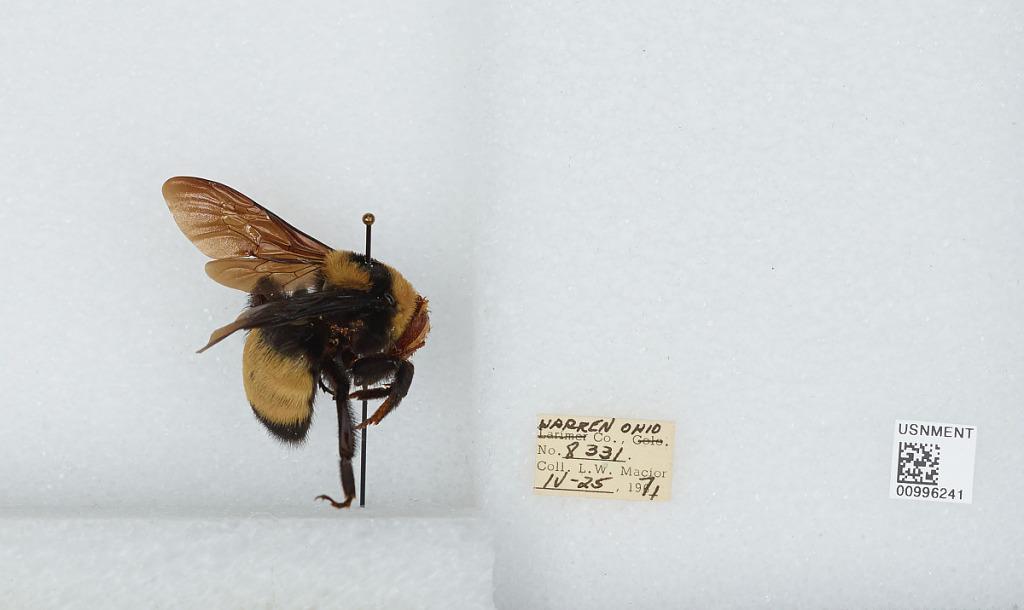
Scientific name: Bombus (Bombias) auricomus (Robertson)
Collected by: L. Macior
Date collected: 1971-4-25
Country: United States
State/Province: Ohio
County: Warren
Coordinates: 39.4242, -84.1856